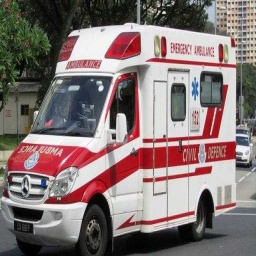
Label: ambulance